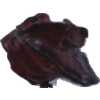
Label: carambola